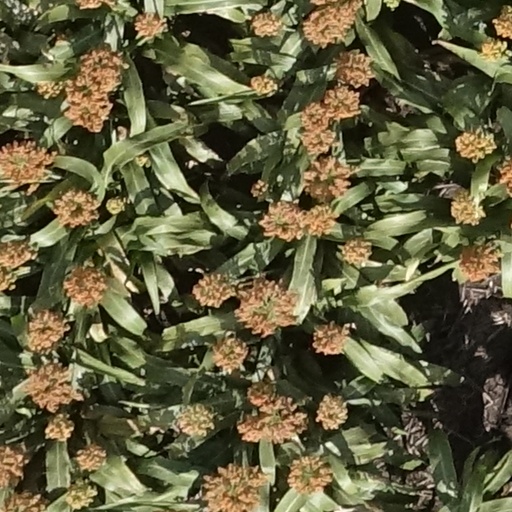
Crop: sorghum